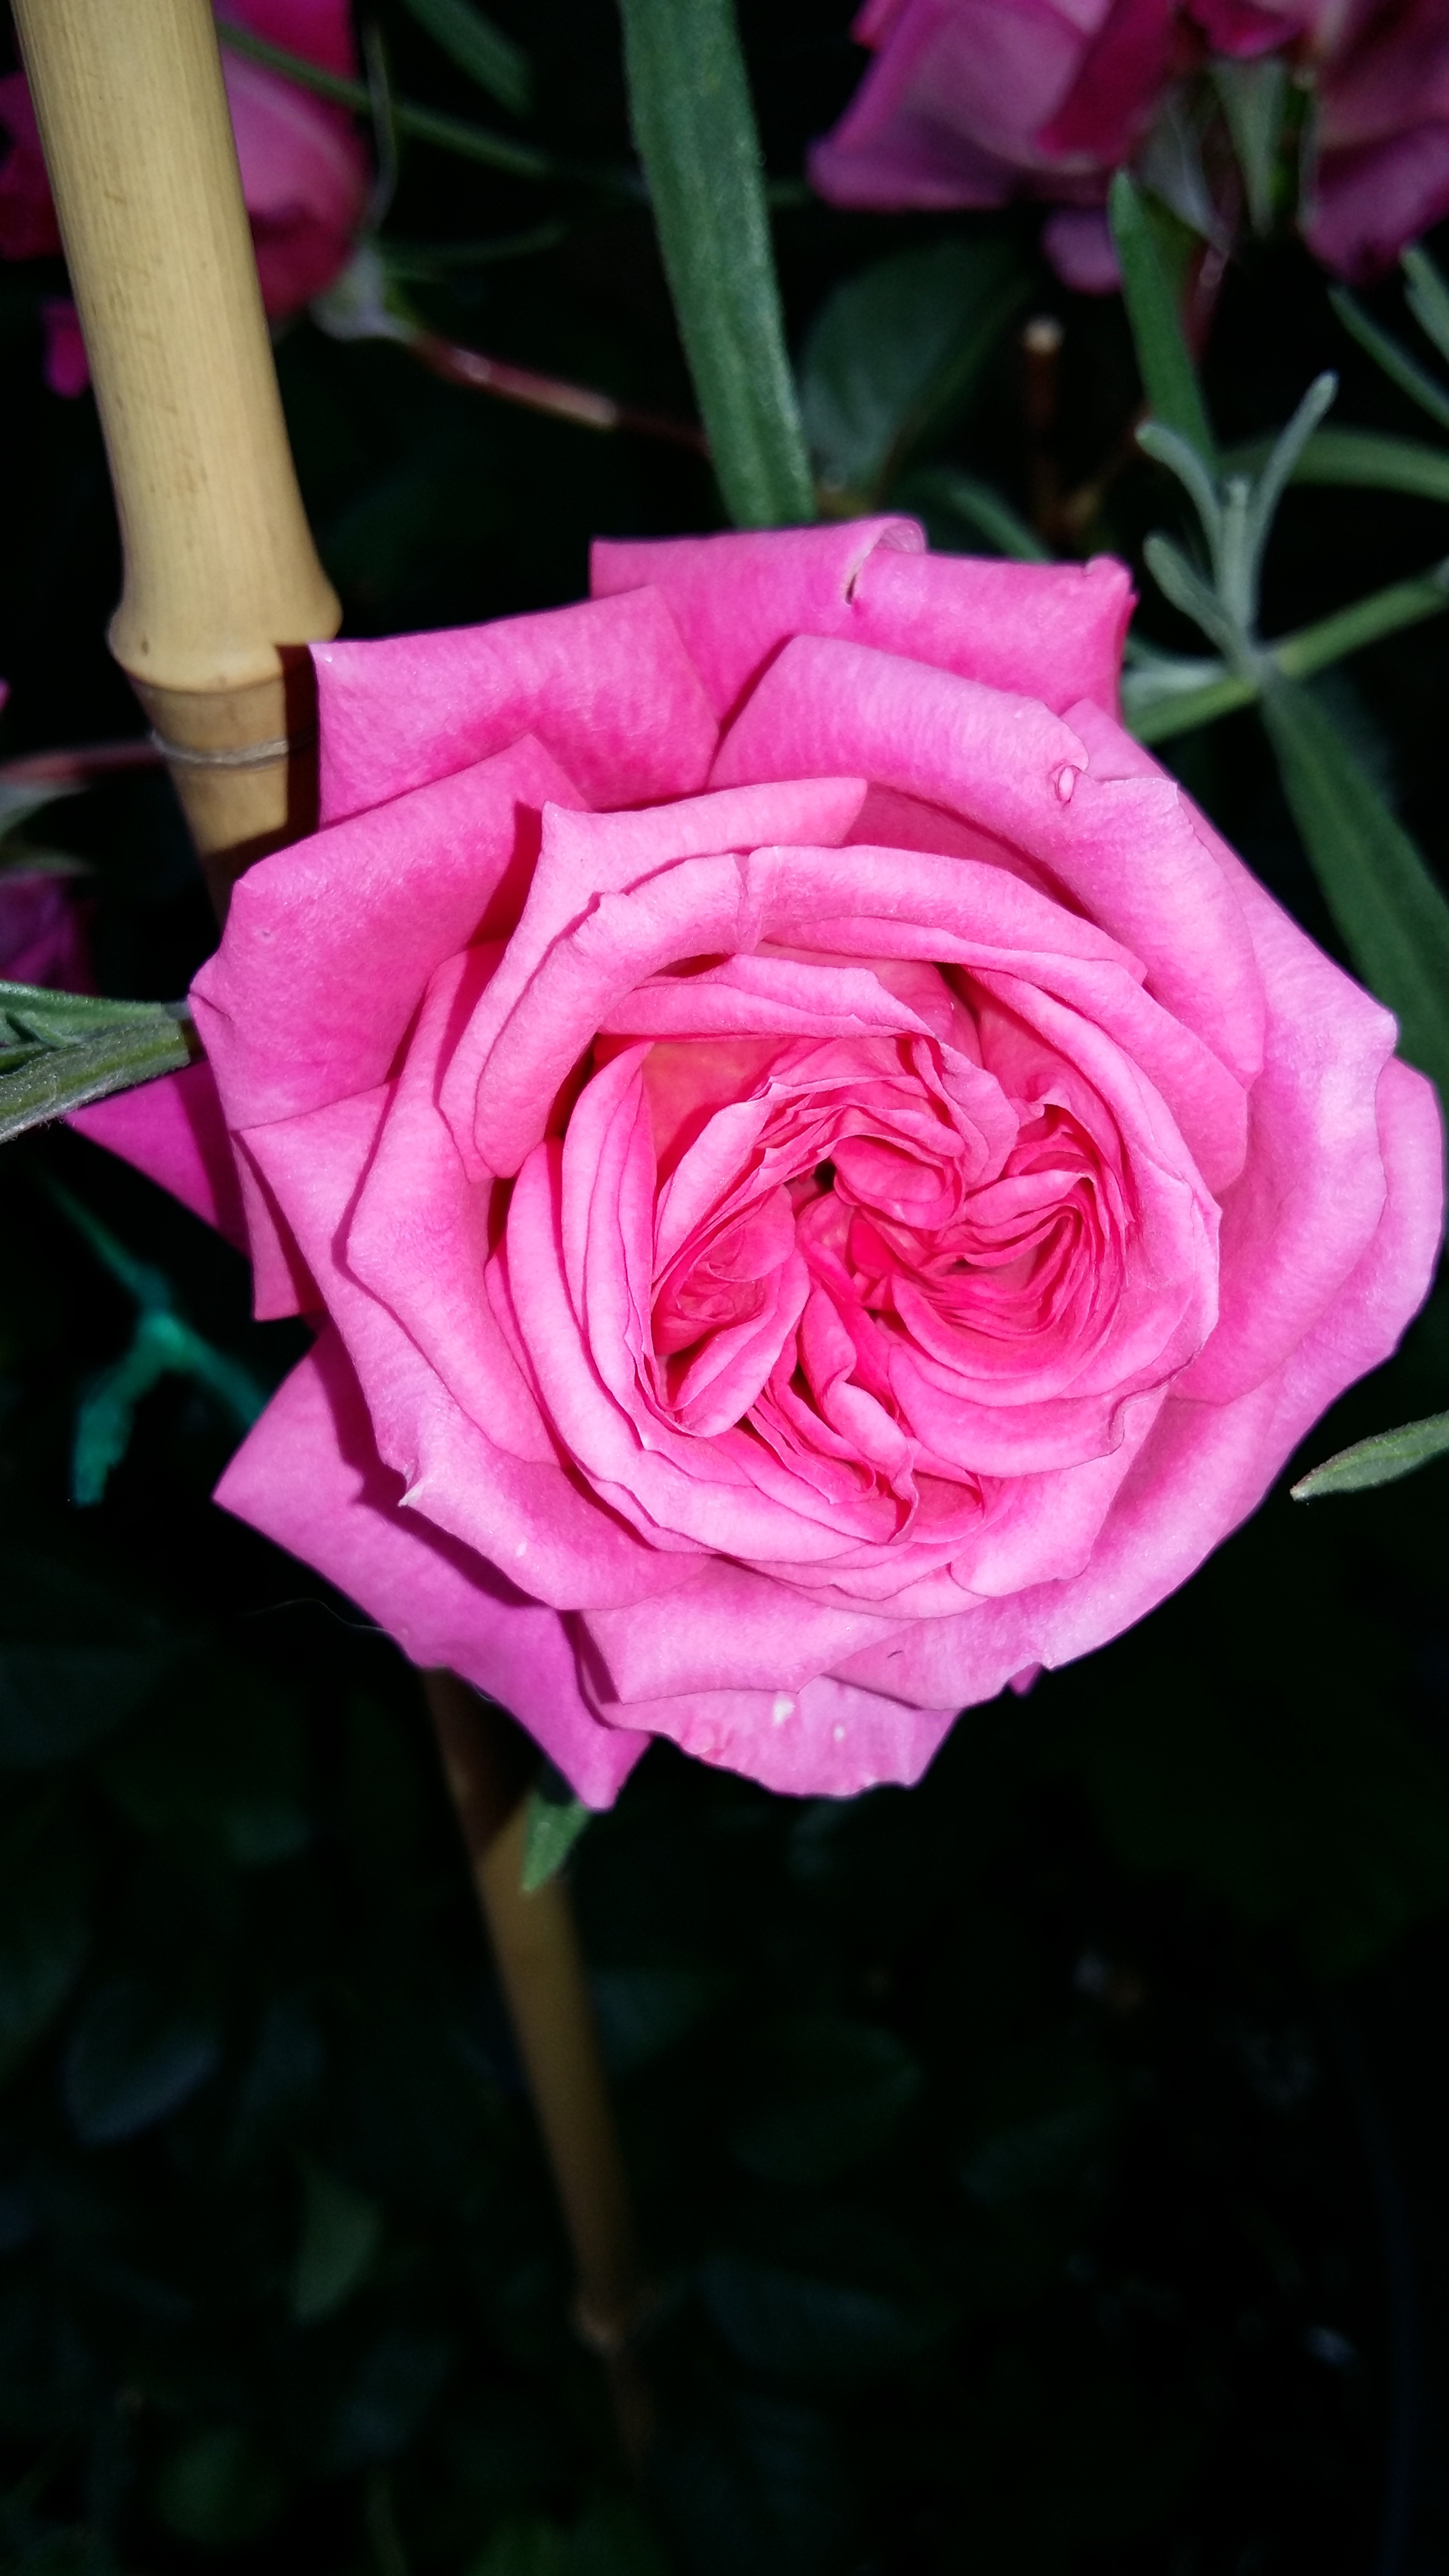
blossom, plant, flower, petal, bloom, rose, spring, garden, pink, flora, pink rose, floribunda, macro photography, flowering plant, garden roses, rose family, plant stem, land plant, rosa centifolia, rose order